Society of the Four Arts

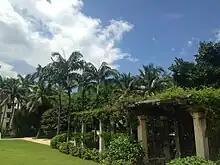
Botanical garden, in 2013

The Four Arts Botanical Gardens are demonstration gardens maintained by the Palm Beach Garden Club, in partnership with property owners, The Society of the Four Arts. Seven society ladies and one gentleman planned the original gardens in the 1930s, to incorporate a series of garden rooms with different themes. Its original purpose was to display the diversity of tropical plants suitable for landscaping in the South Florida climate. Seven demonstration gardens illustrate different styles of landscaping and information on drought and heat tolerant plants.